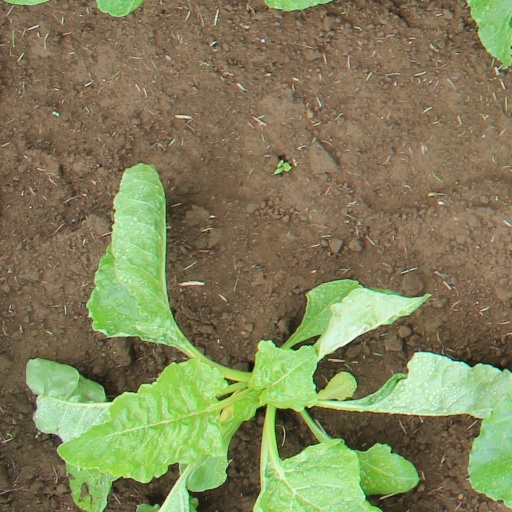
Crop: sugar beet